Yap State

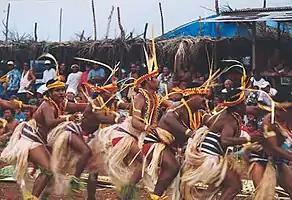
Yapese dancers in traditional dress celebrating Yap Day through a men's standing dance.

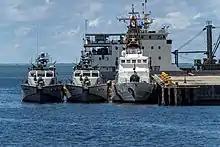
US patrol vessels in Tamil Harbor, Yap Island.

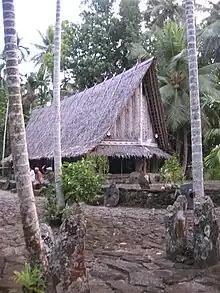
Traditional meeting house on Yap

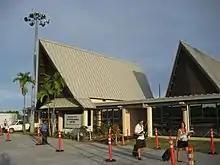
Yap International Airport

The GDP per capita in 2018 was US$4,510, while the total GDP in 2018 was US$52 million. According to the 2010 Labor Market Statistics data compiled by the FSM Statistics Office, 67% of the total state population is in the labor force, the highest percentage of people in the labor force in the entire nation. Most of those in the labor force are in formal work, while the rest are in home production, including subsistence.